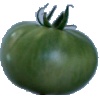
Label: Tomato not Ripened 1